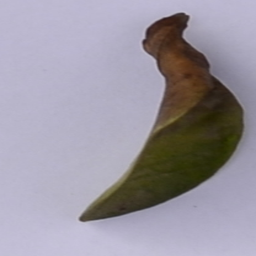
Plant part: leaf
Disease: black_spot